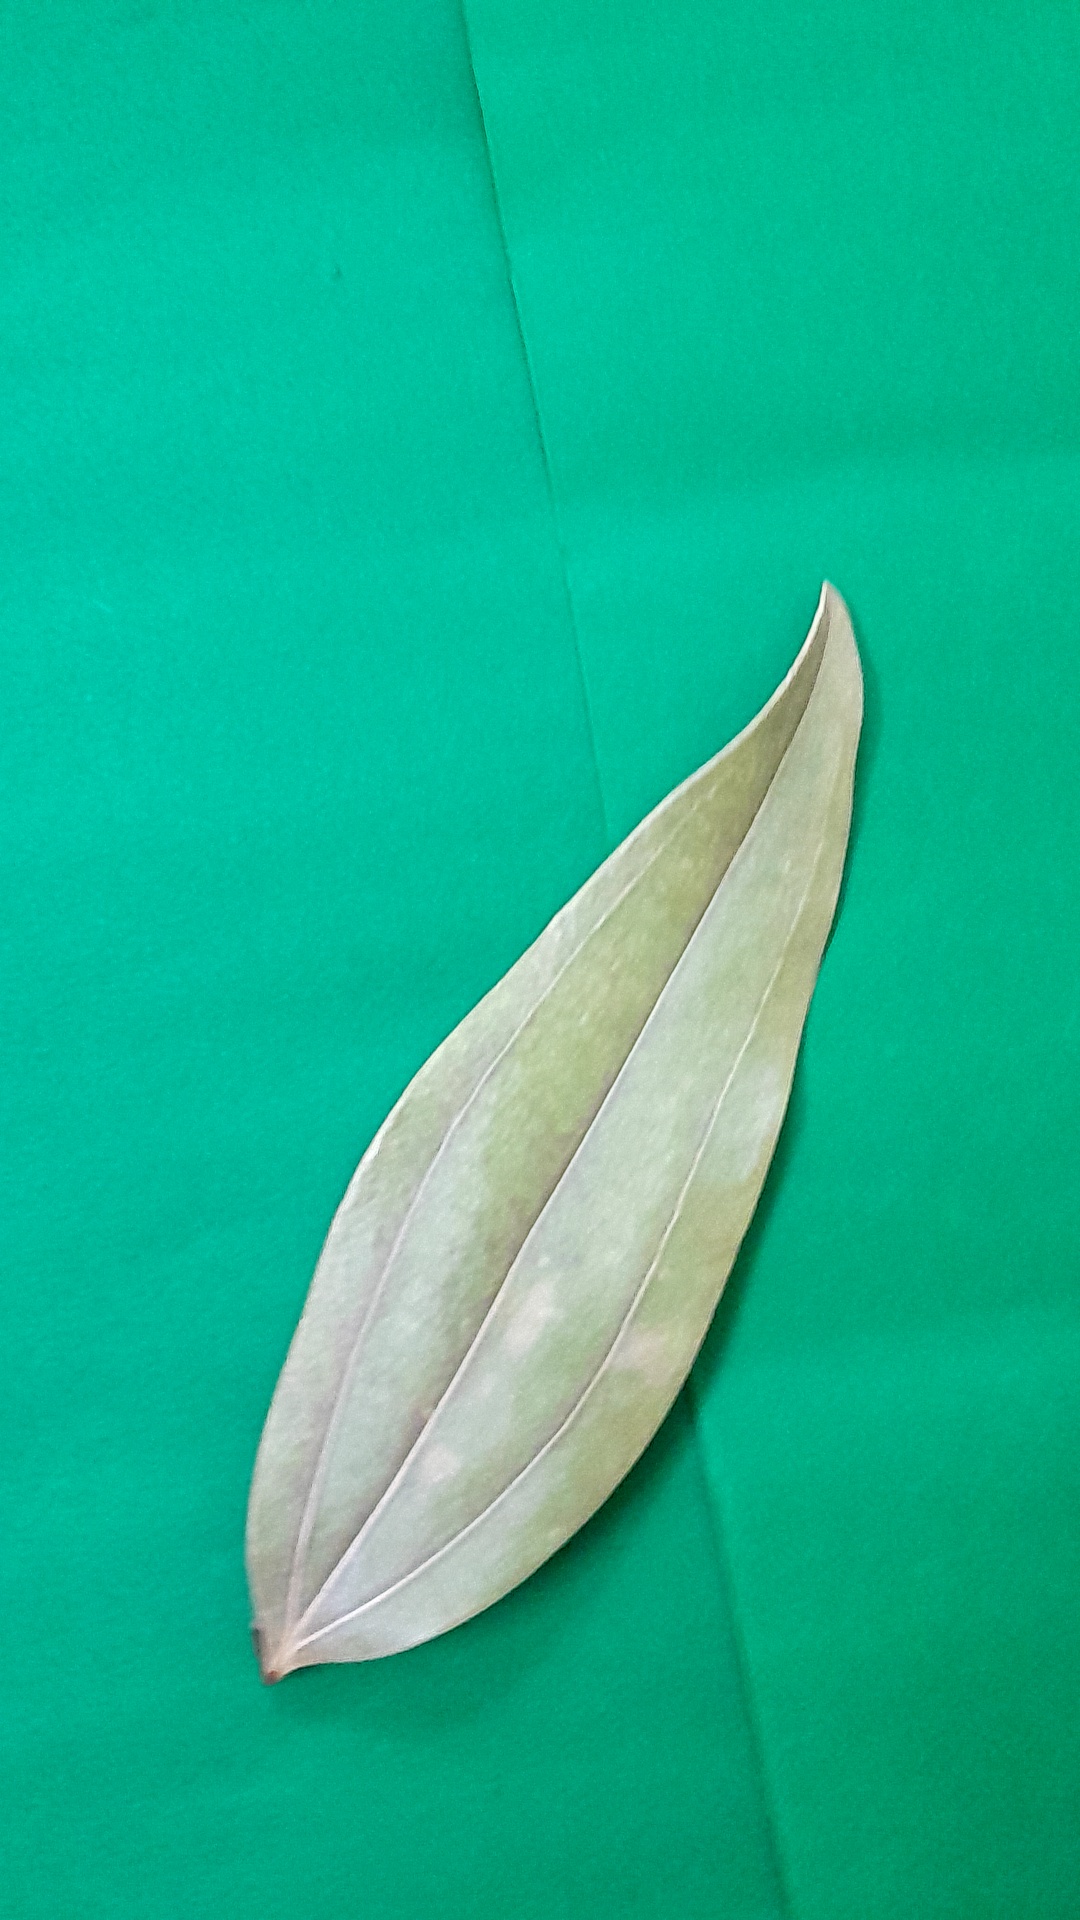
Label: Dry Leaf